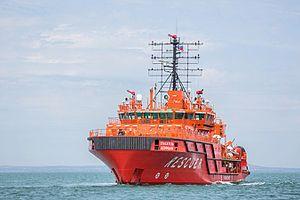
La Classe Spasatel Karaev est le nom d'une classe de navire de sauvetage, remorqueur brise-glace de la marine russe.